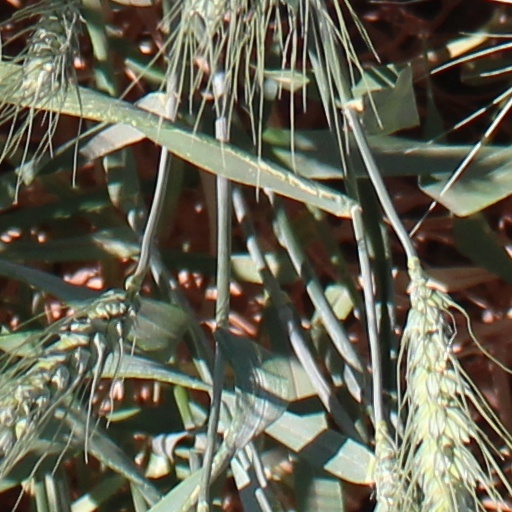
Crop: wheat